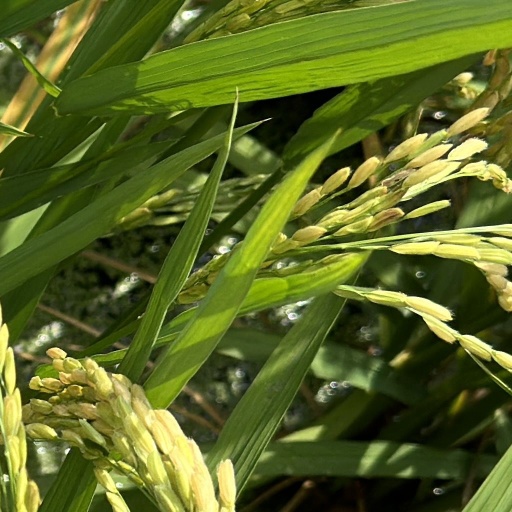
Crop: rice